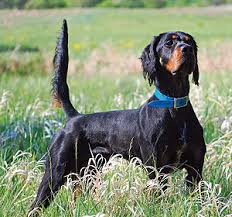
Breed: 228-n000085-Gordon_setter